Marie Casimire d'Arquien

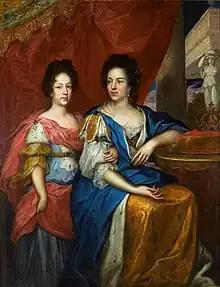
Marie Casimire with her daughter Theresa Kunegunda of Bavaria, by Jerzy Siemiginowski-Eleuter,

Marie Casimire was described as hard, arrogant, and self-centered. She was widowed in 1696. She remained in Poland for three years. In 1699, she departed for a distinguished exile in Rome.